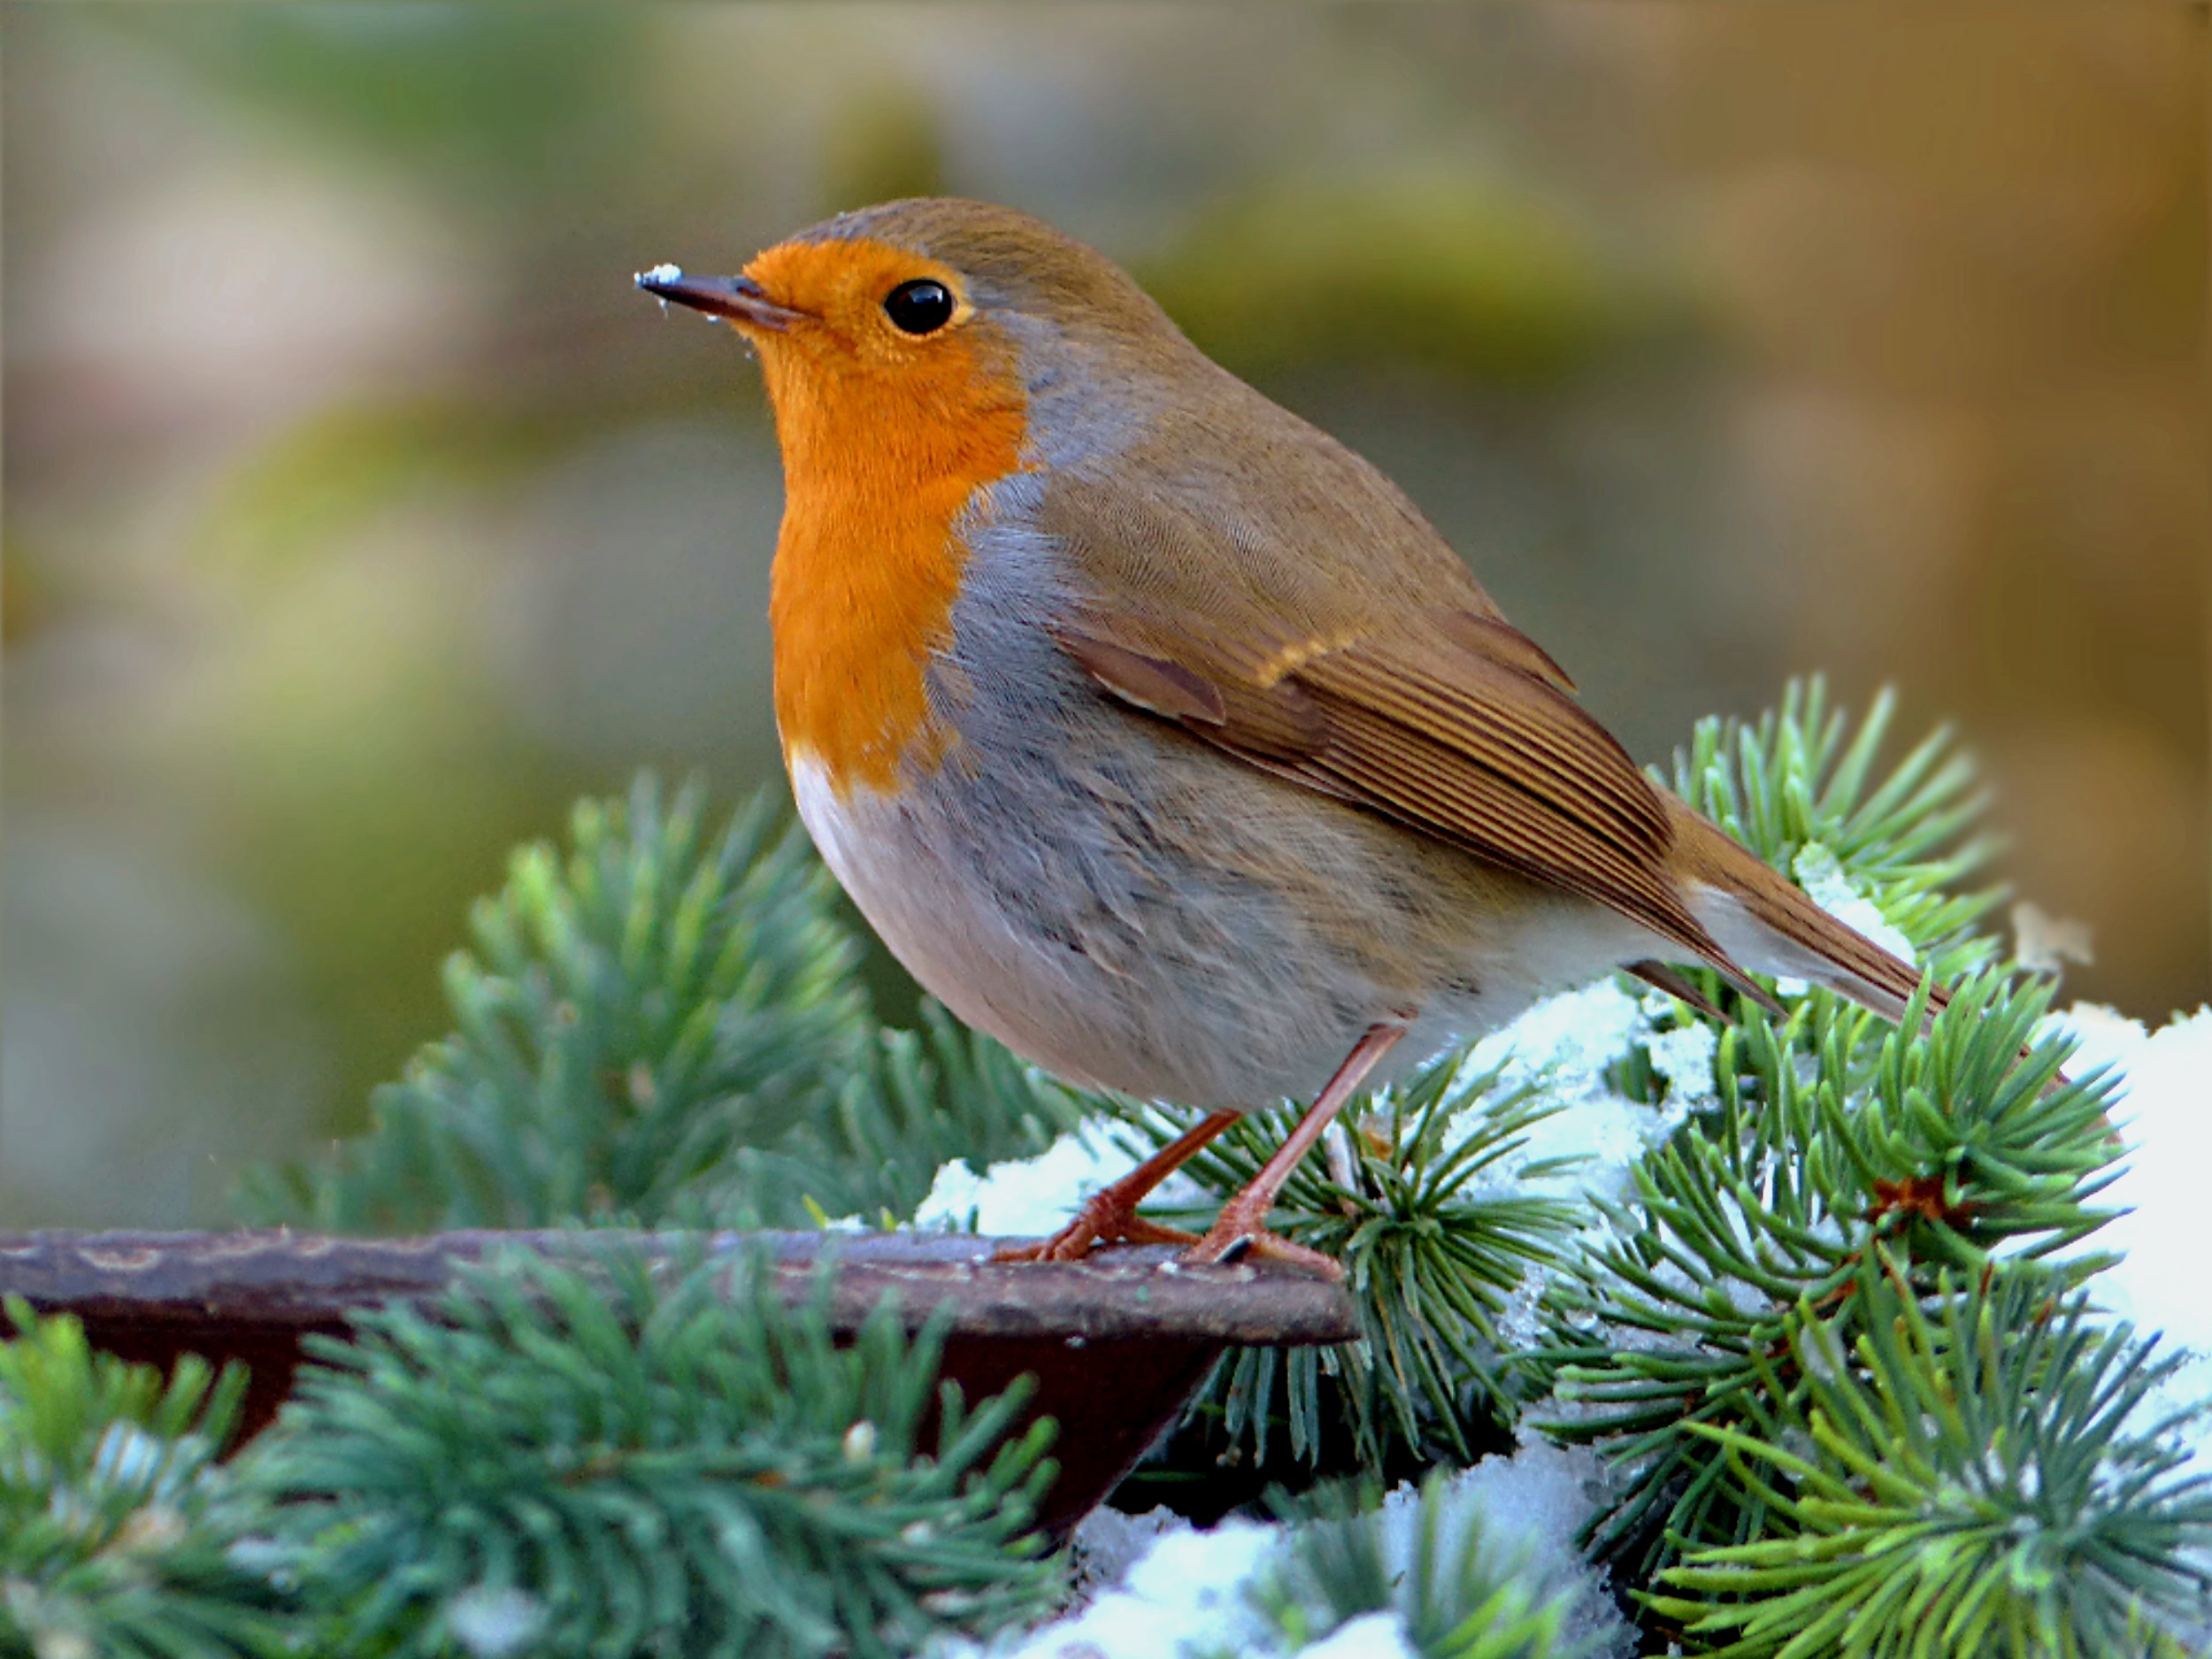
tree, nature, branch, winter, bird, animal, wildlife, beak, garden, robin, fauna, vertebrate, finch, blackbird, foraging, erithacus rubecula, old world flycatcher, perching bird, emberizidae, nightingale, ortolan bunting, european robin